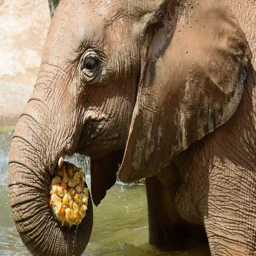
animals enjoy frozen food in sizzling weather in a zoo .